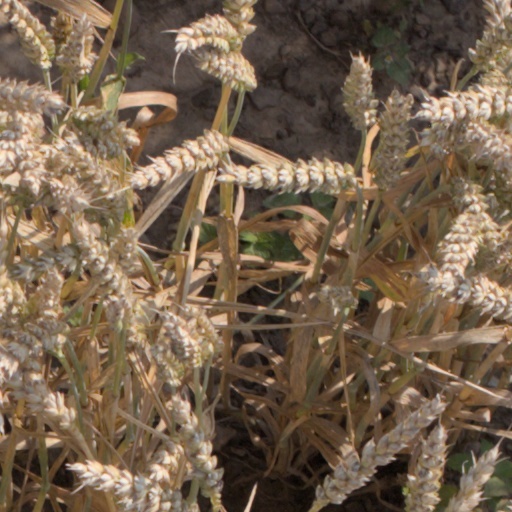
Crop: wheat